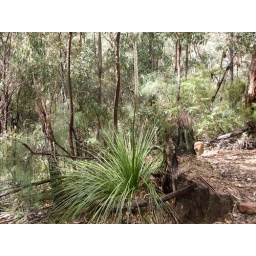
A grass tree (Xanthorrhoea) in flower. Wollemi National Park, Newnes, NSW Australia, March 2009